365 Crete earthquake

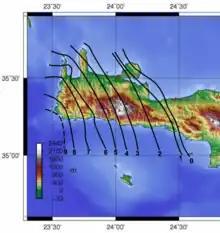
Uplift contours (metres) associated with the 365 earthquake in western Crete after Flemming 1978

Recent (2001) geological studies view the 365 Crete earthquake in connection with a clustering of major seismic activity in the Eastern Mediterranean between the fourth and sixth centuries which may have reflected a reactivation of all major plate boundaries in the region. The earthquake is thought to be responsible for an uplift of of the island of Crete, which is estimated to correspond to a seismic moment of , or 8.6 on the moment magnitude scale. An earthquake of such a magnitude exceeds all modern ones known to have affected the region.